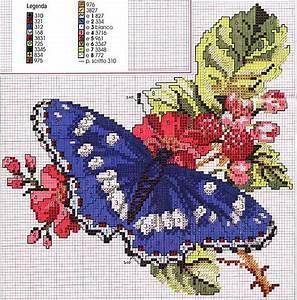
butterfly